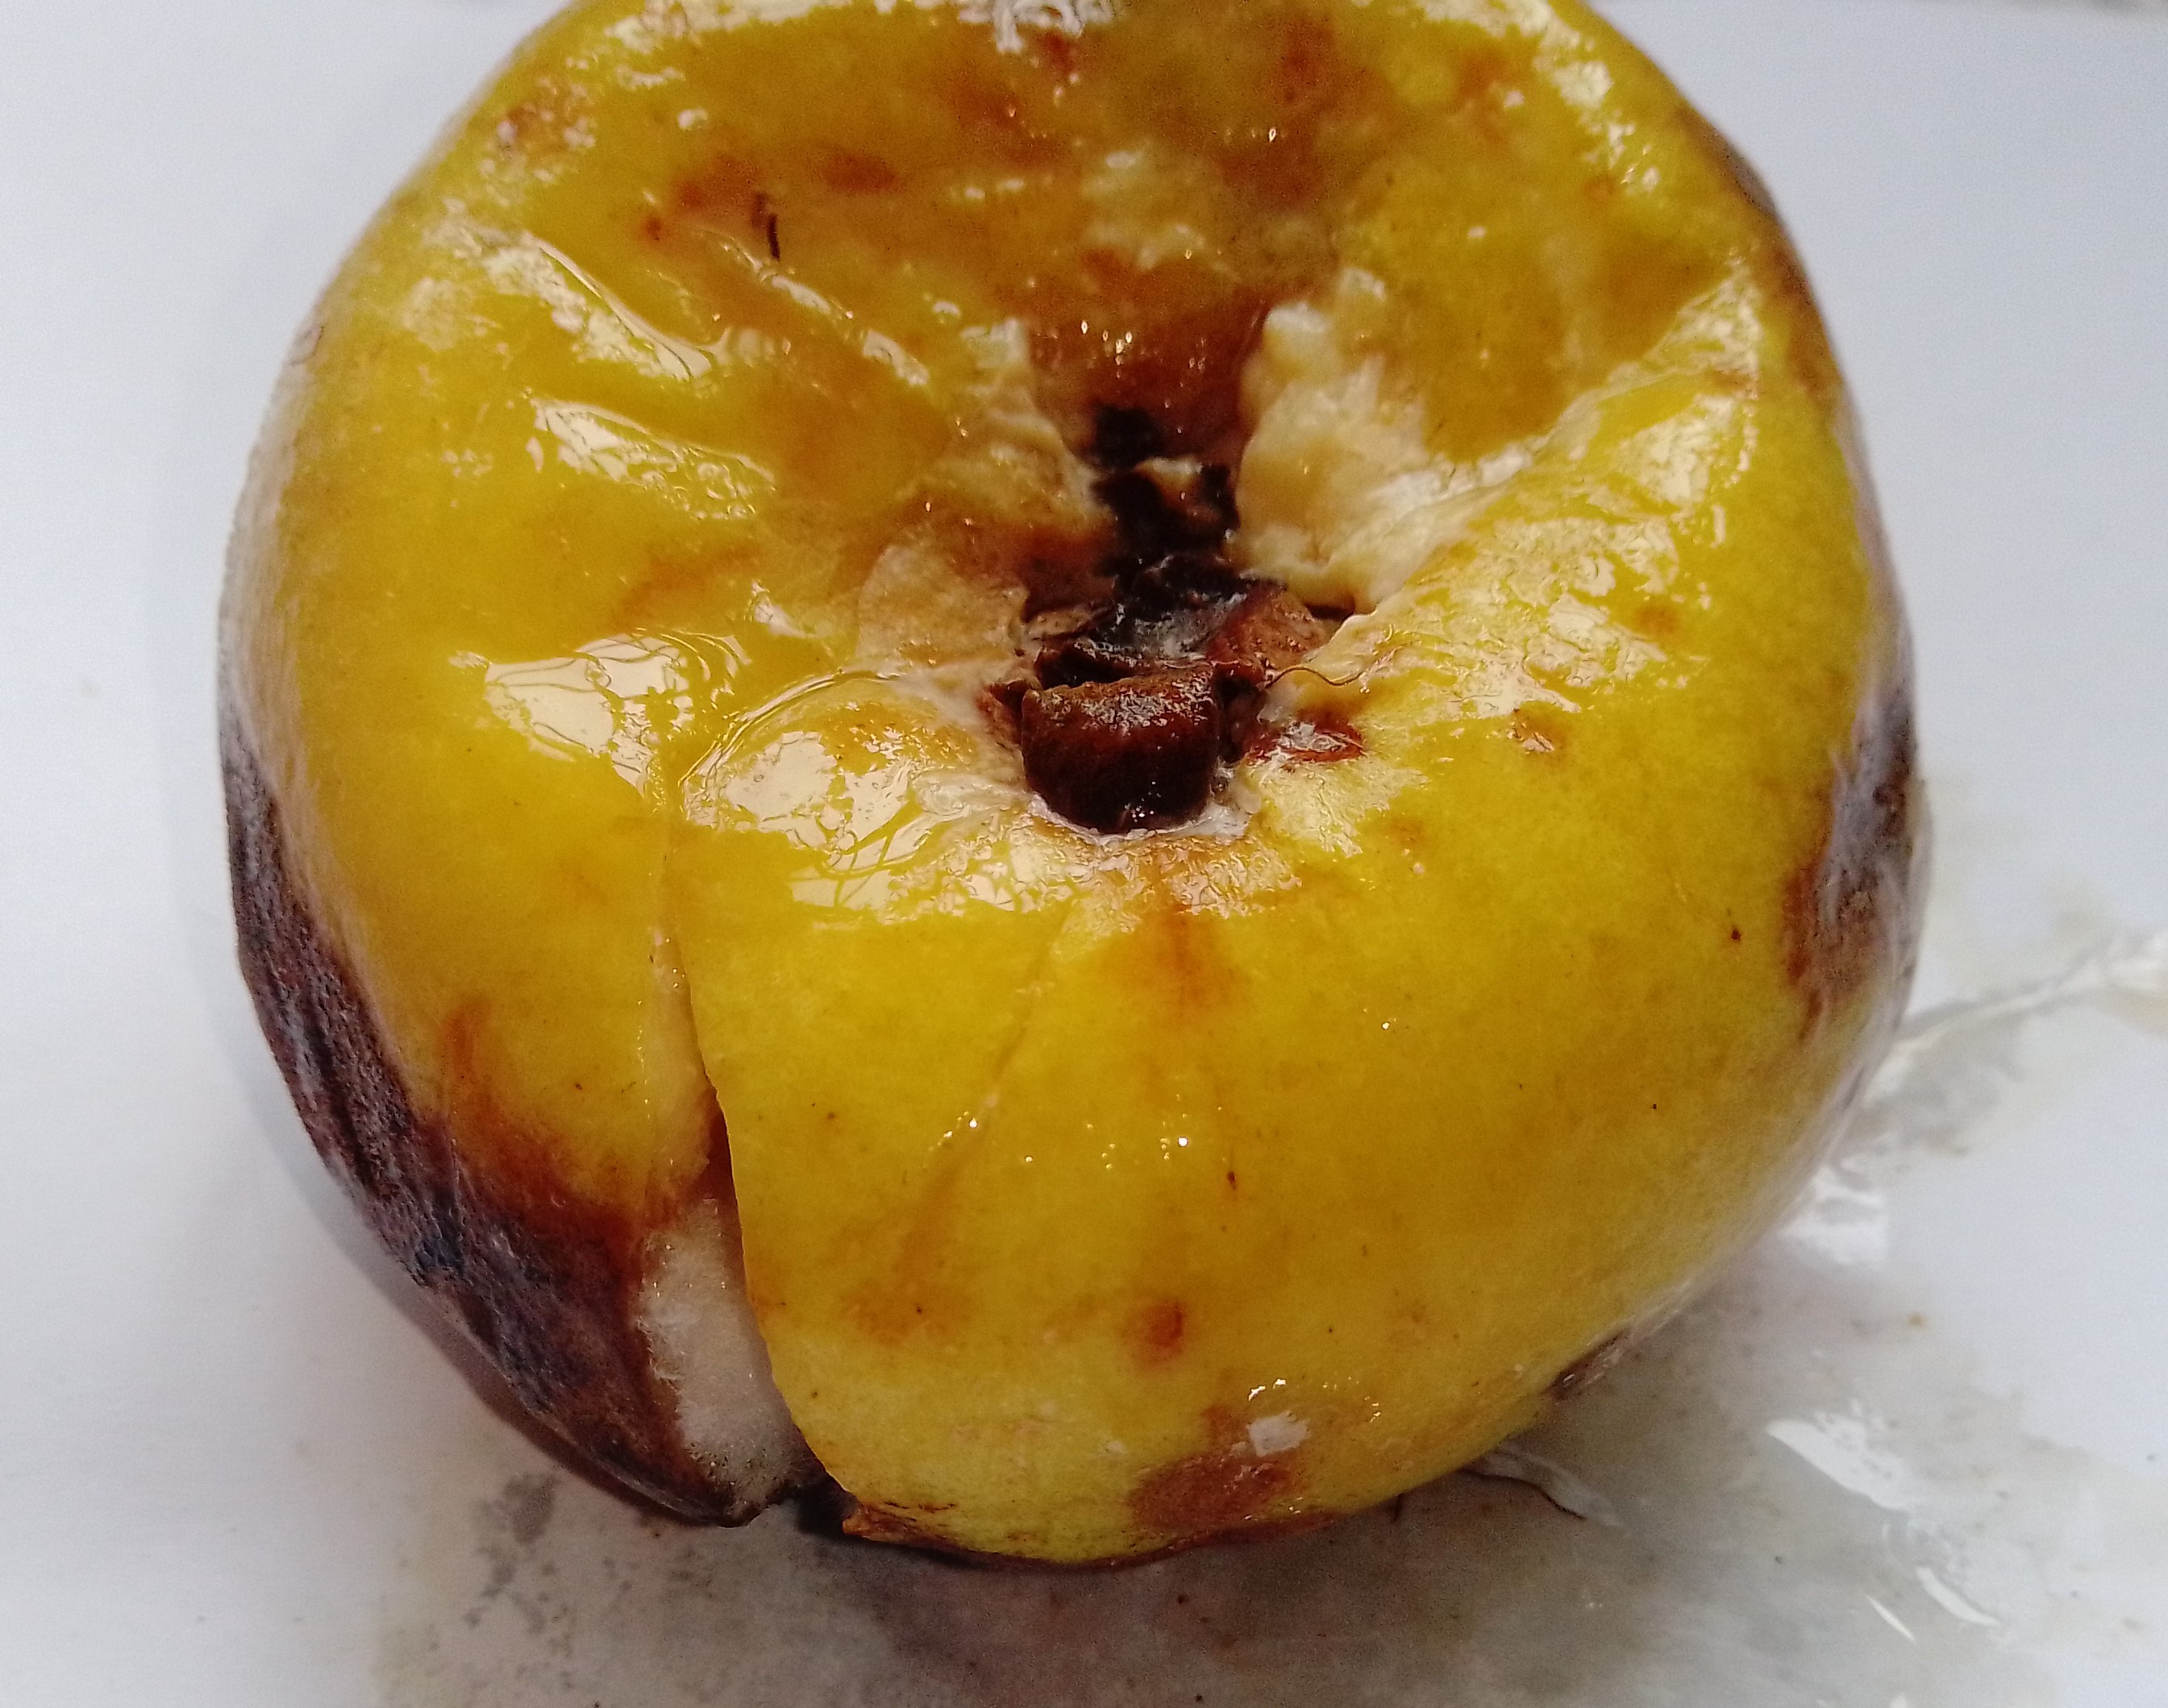
Fruit: guava
Condition: rotten